David Coulthard

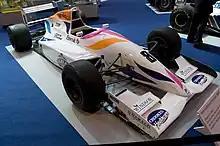
Coulthard's Formula 3000 car which he drove for Pacific Racing in the 1993 season

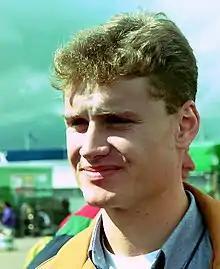
Coulthard in the paddock at the 1993 British Grand Prix as Williams test driver

Coulthard was born on 27 March 1971 in Twynholm, Kirkcudbrightshire, Scotland, one of three children to road haulier Duncan Coulthard and Elizabeth Joyce Coulthard née Marshall. His family was connected to motor racing: his grandfather competed in the Monte Carlo Rally and his father drove karts, becoming Scottish National Champion. From an early age motorsport was where his interest lay, later listing Formula One World Champions Jim Clark, Nigel Mansell and Alain Prost as his childhood heroes. Coulthard was educated at Kirkcudbright Academy, achieving eight O-grades.